Windows Anytime Upgrade

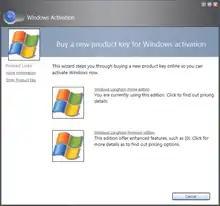
A preliminary version of Anytime Upgrade in Windows Vista build 4093

Windows Anytime Upgrade was in development prior to the development reset of Windows Vista, then known by its codename "Longhorn." A preliminary version of the feature can be seen in build 4093.